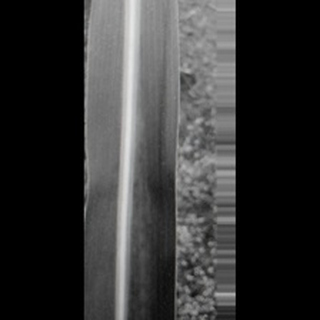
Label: sugarcane_yellow_leaf_disease